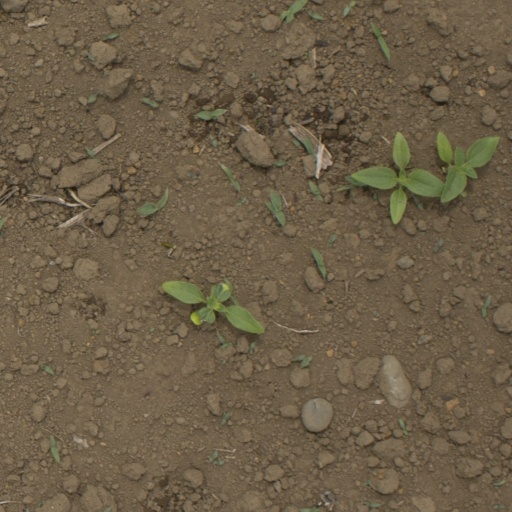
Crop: Jerusalem artichoke